Lagoon (amusement park)

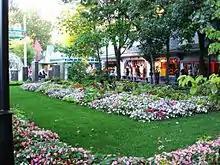
Gardens of Lagoon's Midway

The Freed family made several improvements, including an overhaul of the swimming pool in 1949, a rebuilt fun house, the introduction of the "Dodgem Cars" and the "Lakeshore Express" miniature railway in 1951, and a new Ferris wheel in 1953.